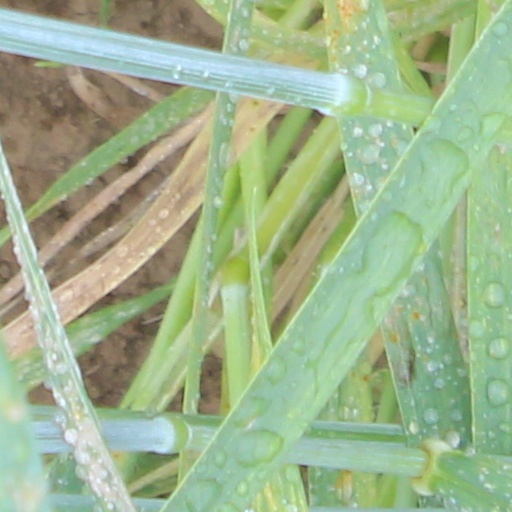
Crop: wheat